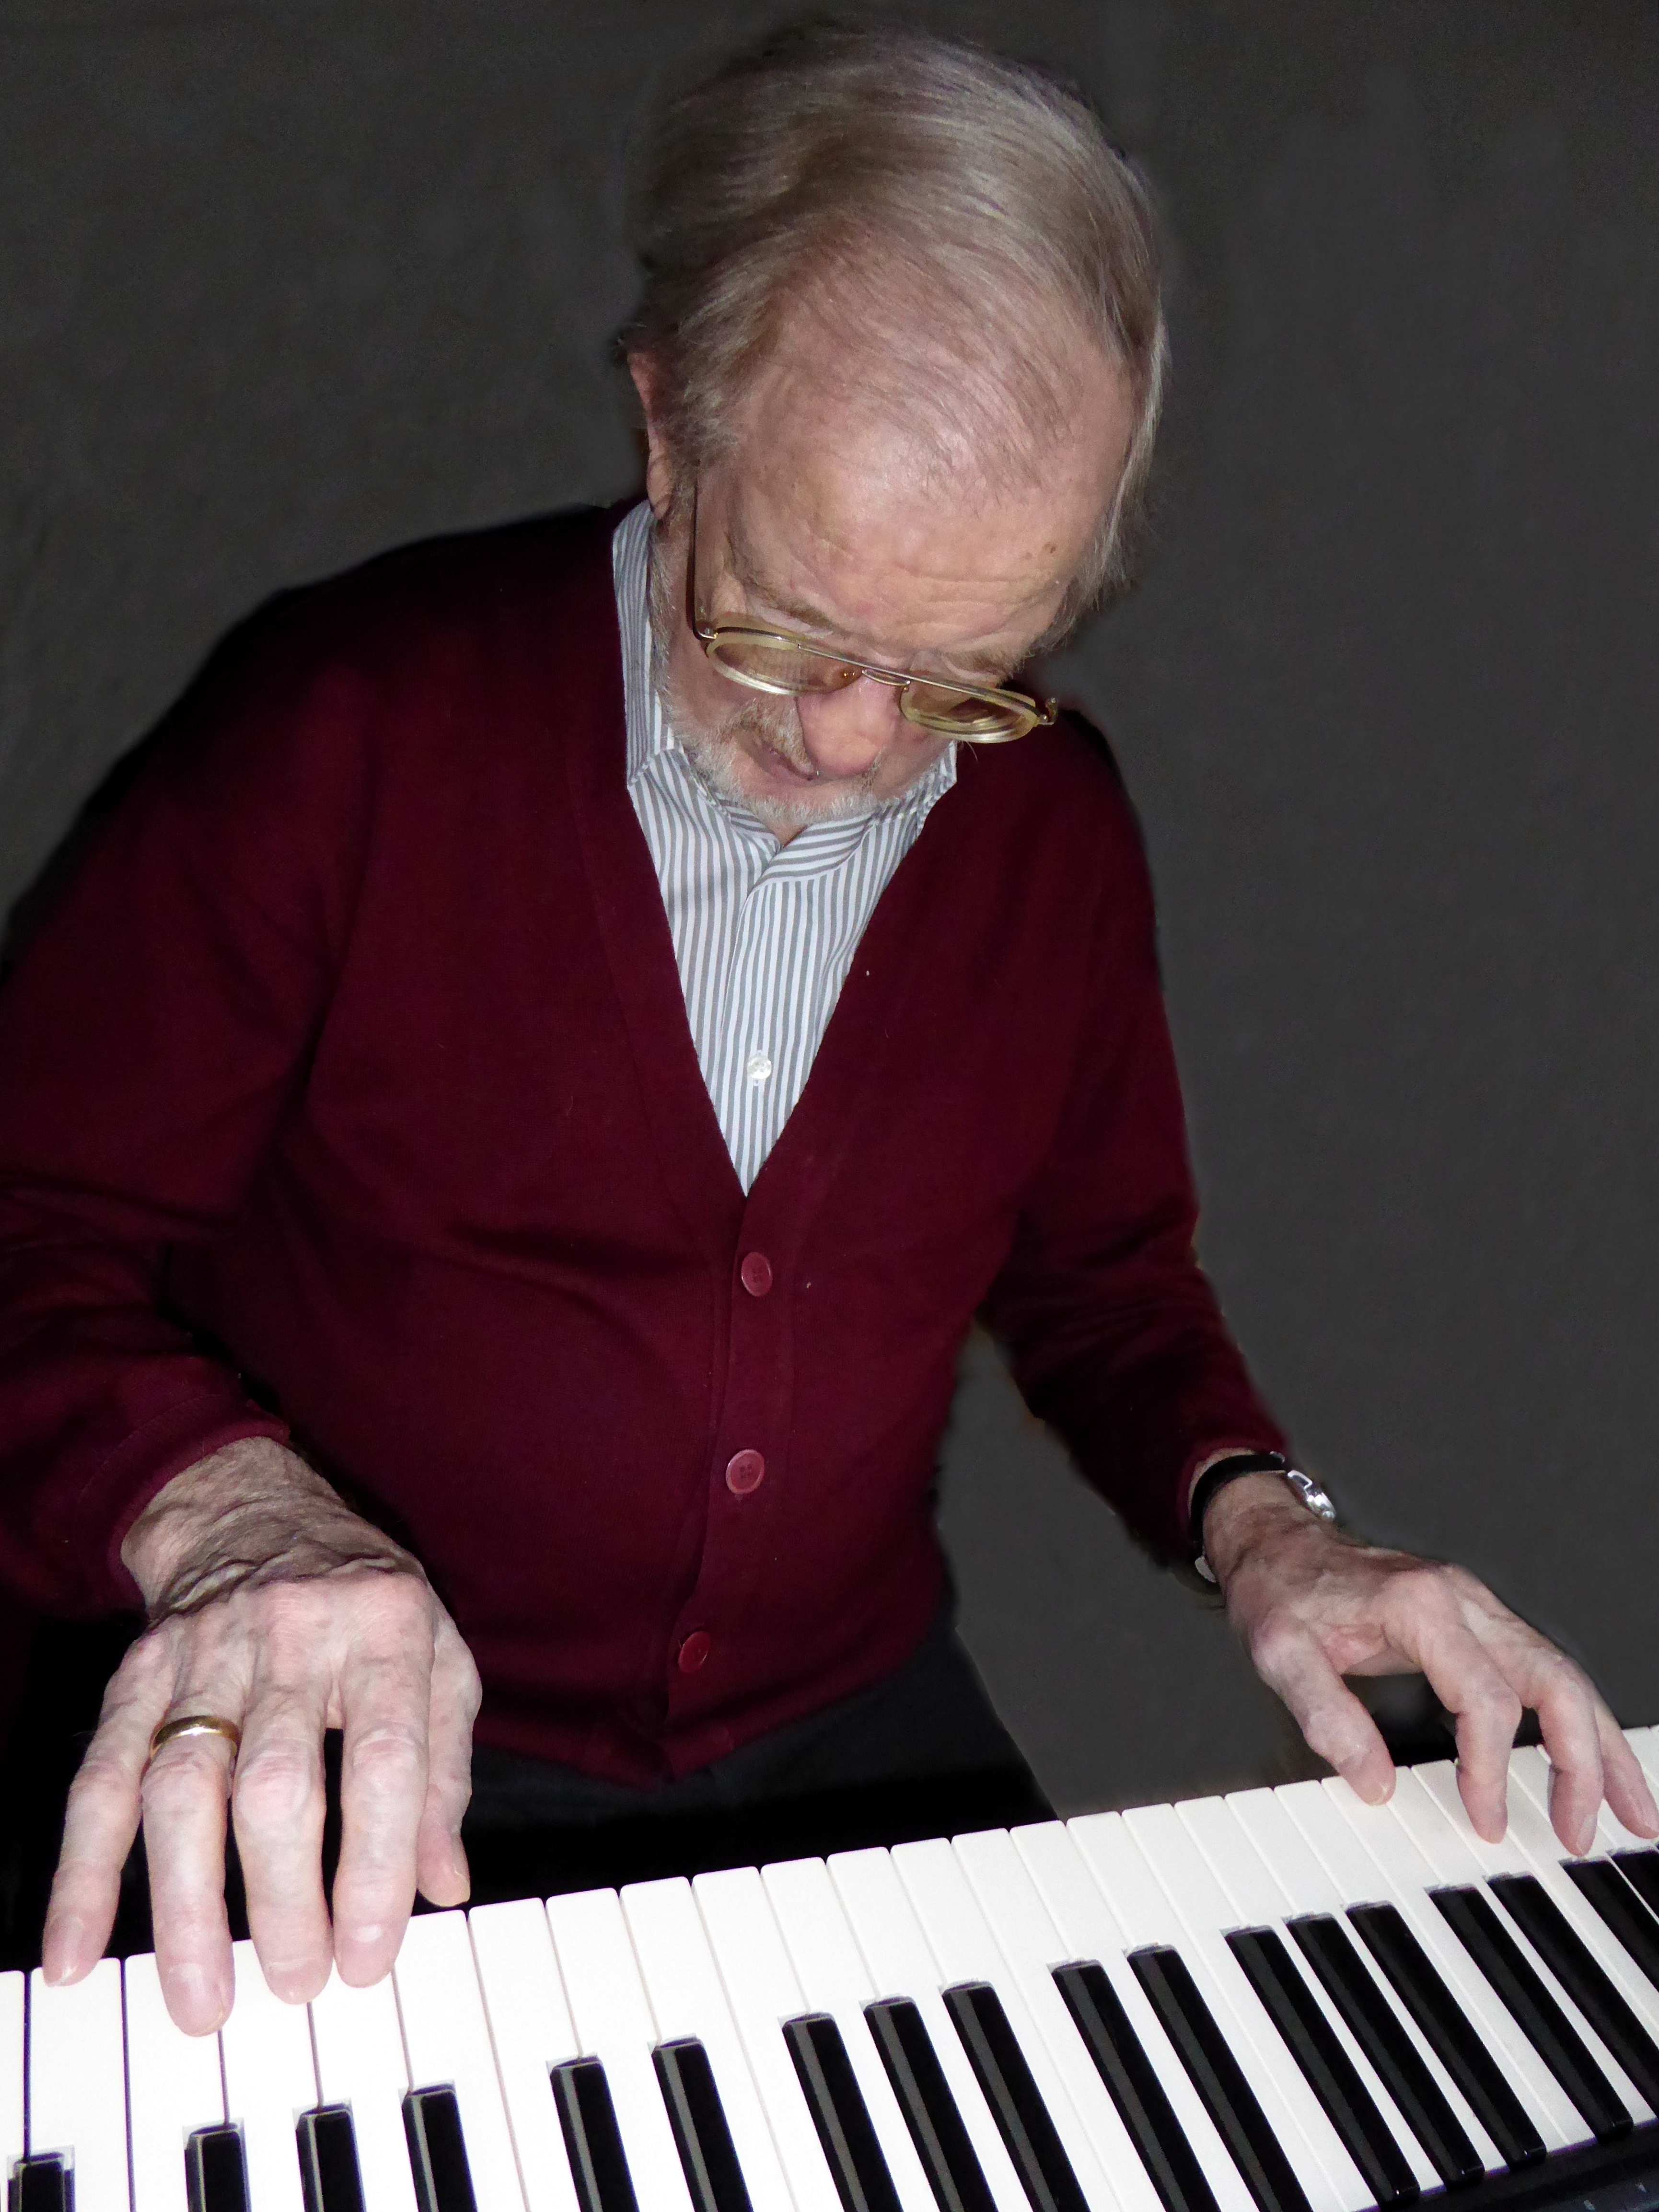
keyboard, technology, piano, musician, piano player, musical instrument, hands, sound, pianist, piano keys, string instrument, musical keyboard, electronic instrument, e piano, keyboard player